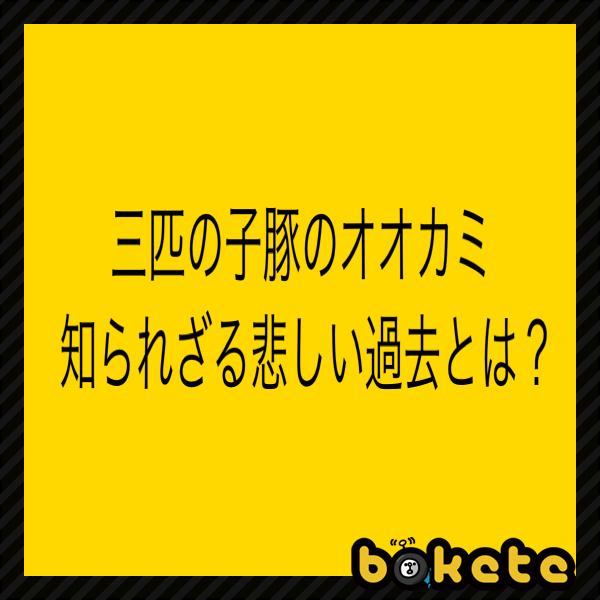
回答: 子育てに疲れた子豚のお母さんから頼まれていた